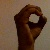
The image shows a hand gesture representing the letter 'O' in Indian Sign Language.